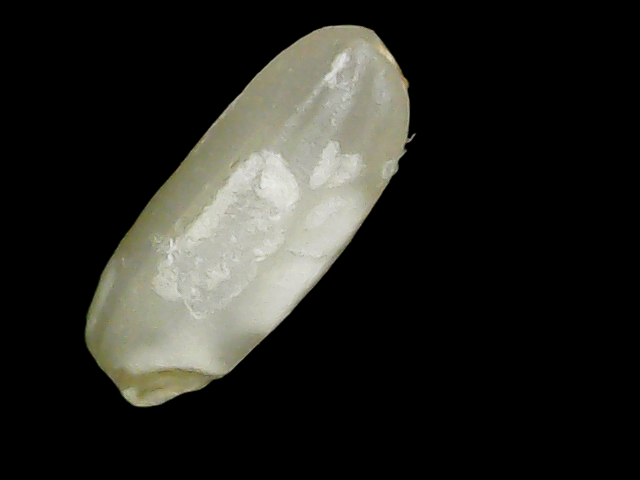
Rice variety: Binadhan24